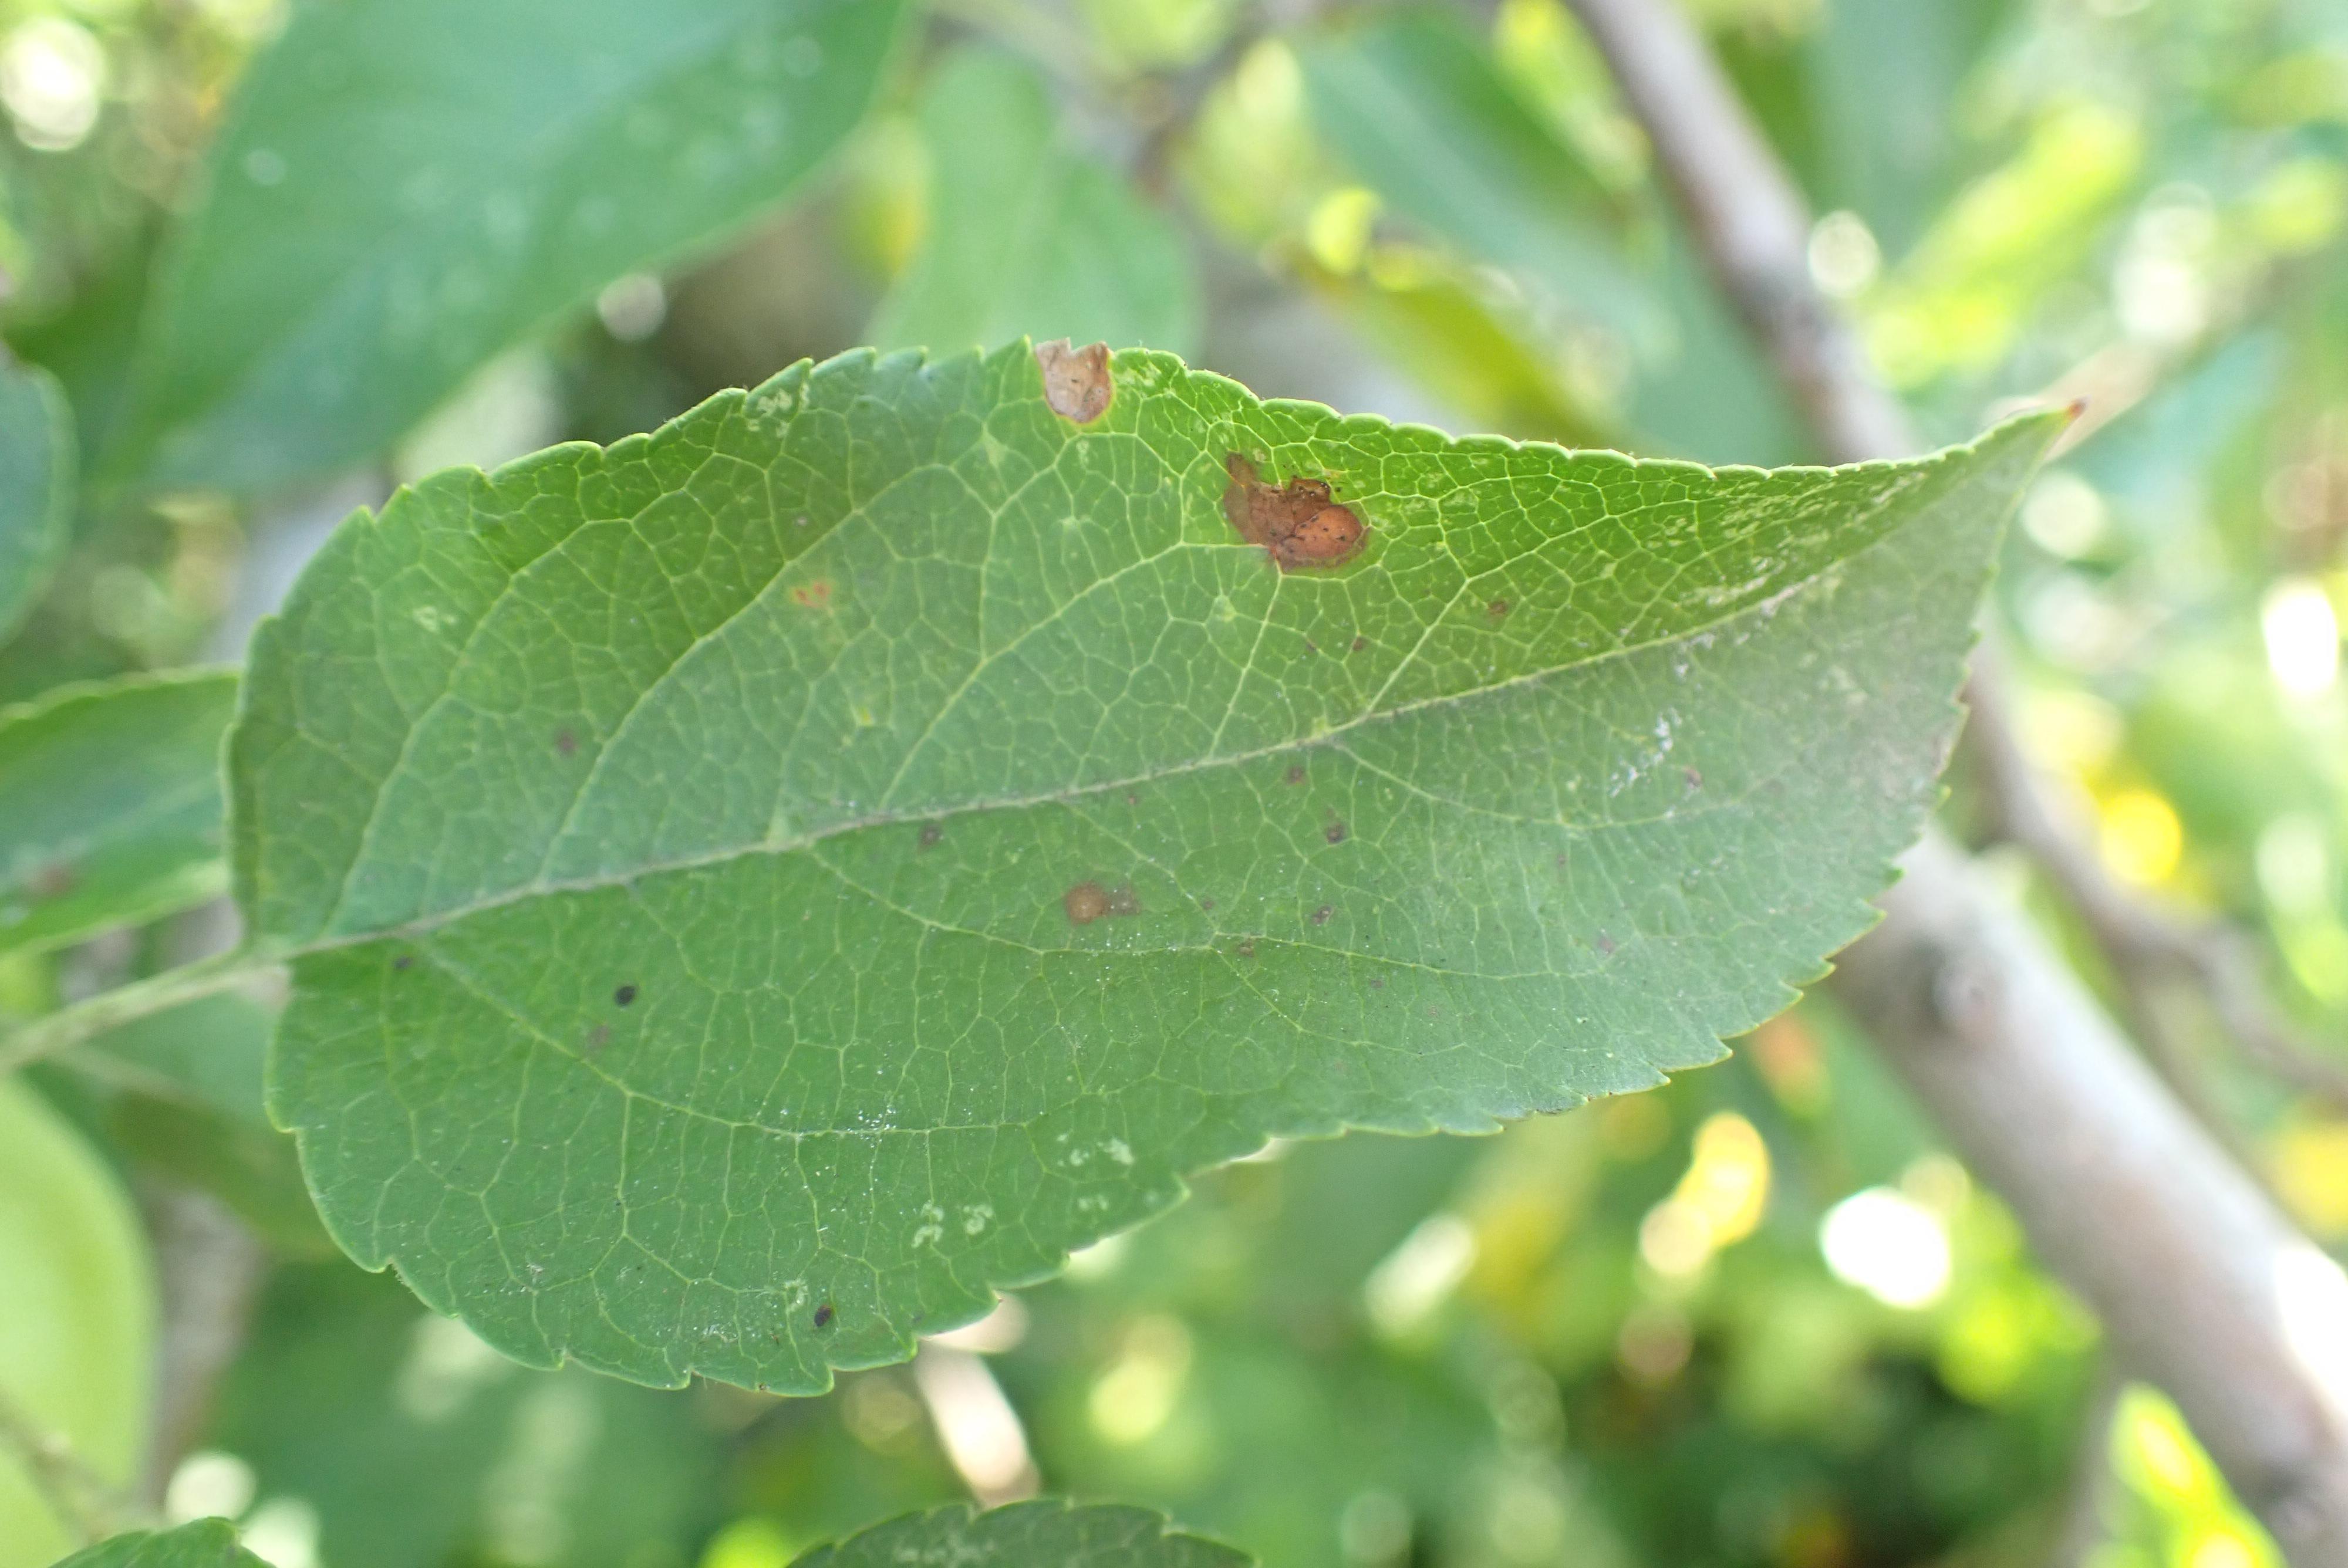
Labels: complex